Semi-automatic pistol

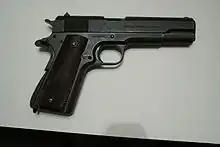
A Colt M1911 made in 1917, chambered in .45 ACP

Browning must be given credit for developing the type of locked-breech action which is commonly used by the vast majority of modern large caliber semi-automatic pistols. One of Browning's most enduring designs was the Colt M1911, which was adopted by the US military as its service pistol and is in active use since 1911 within some US special forces and Marine units, albeit in modernized forms (the M45A1 Pistol is a prime example). Browning also co-designed the FN Browning Hi-Power, announced in 1922, during the last years of his life, working on this design until his death in 1926. This was a 9 mm semi-automatic pistol capable of holding 13 rounds in the magazine (plus one chambered).